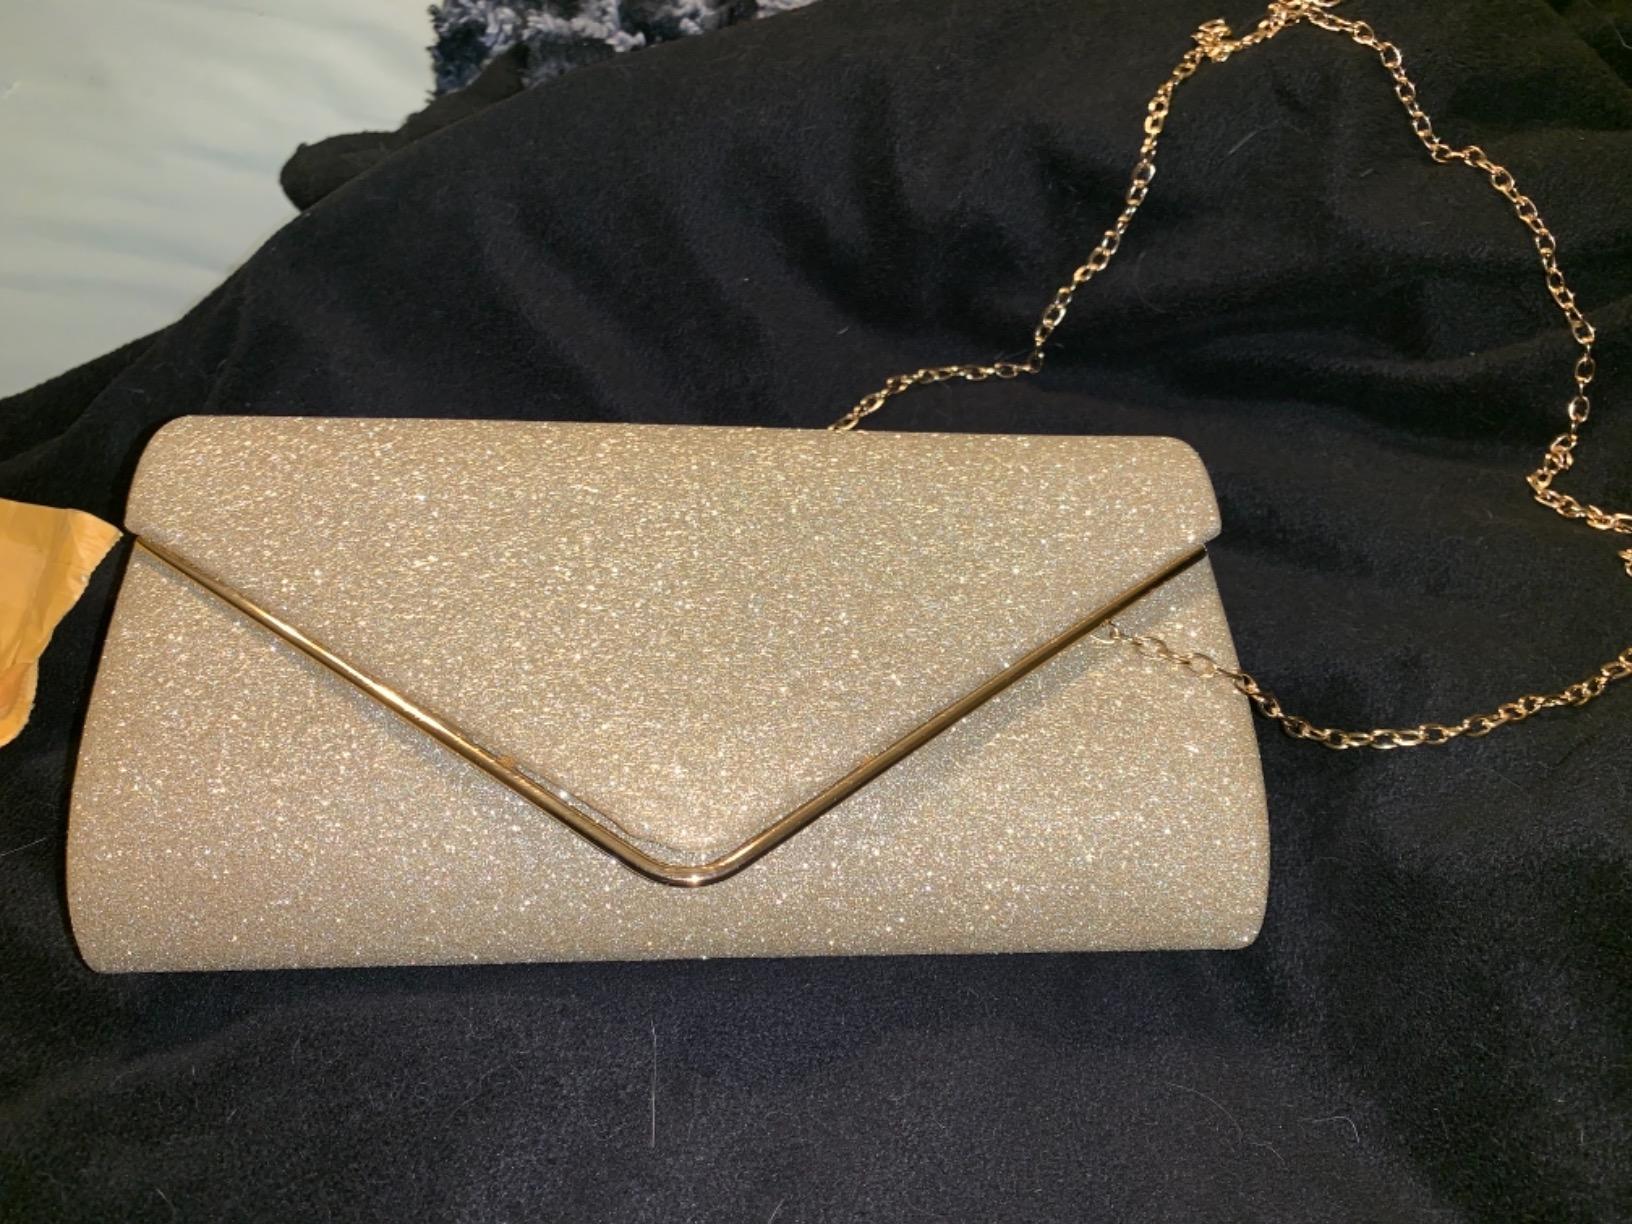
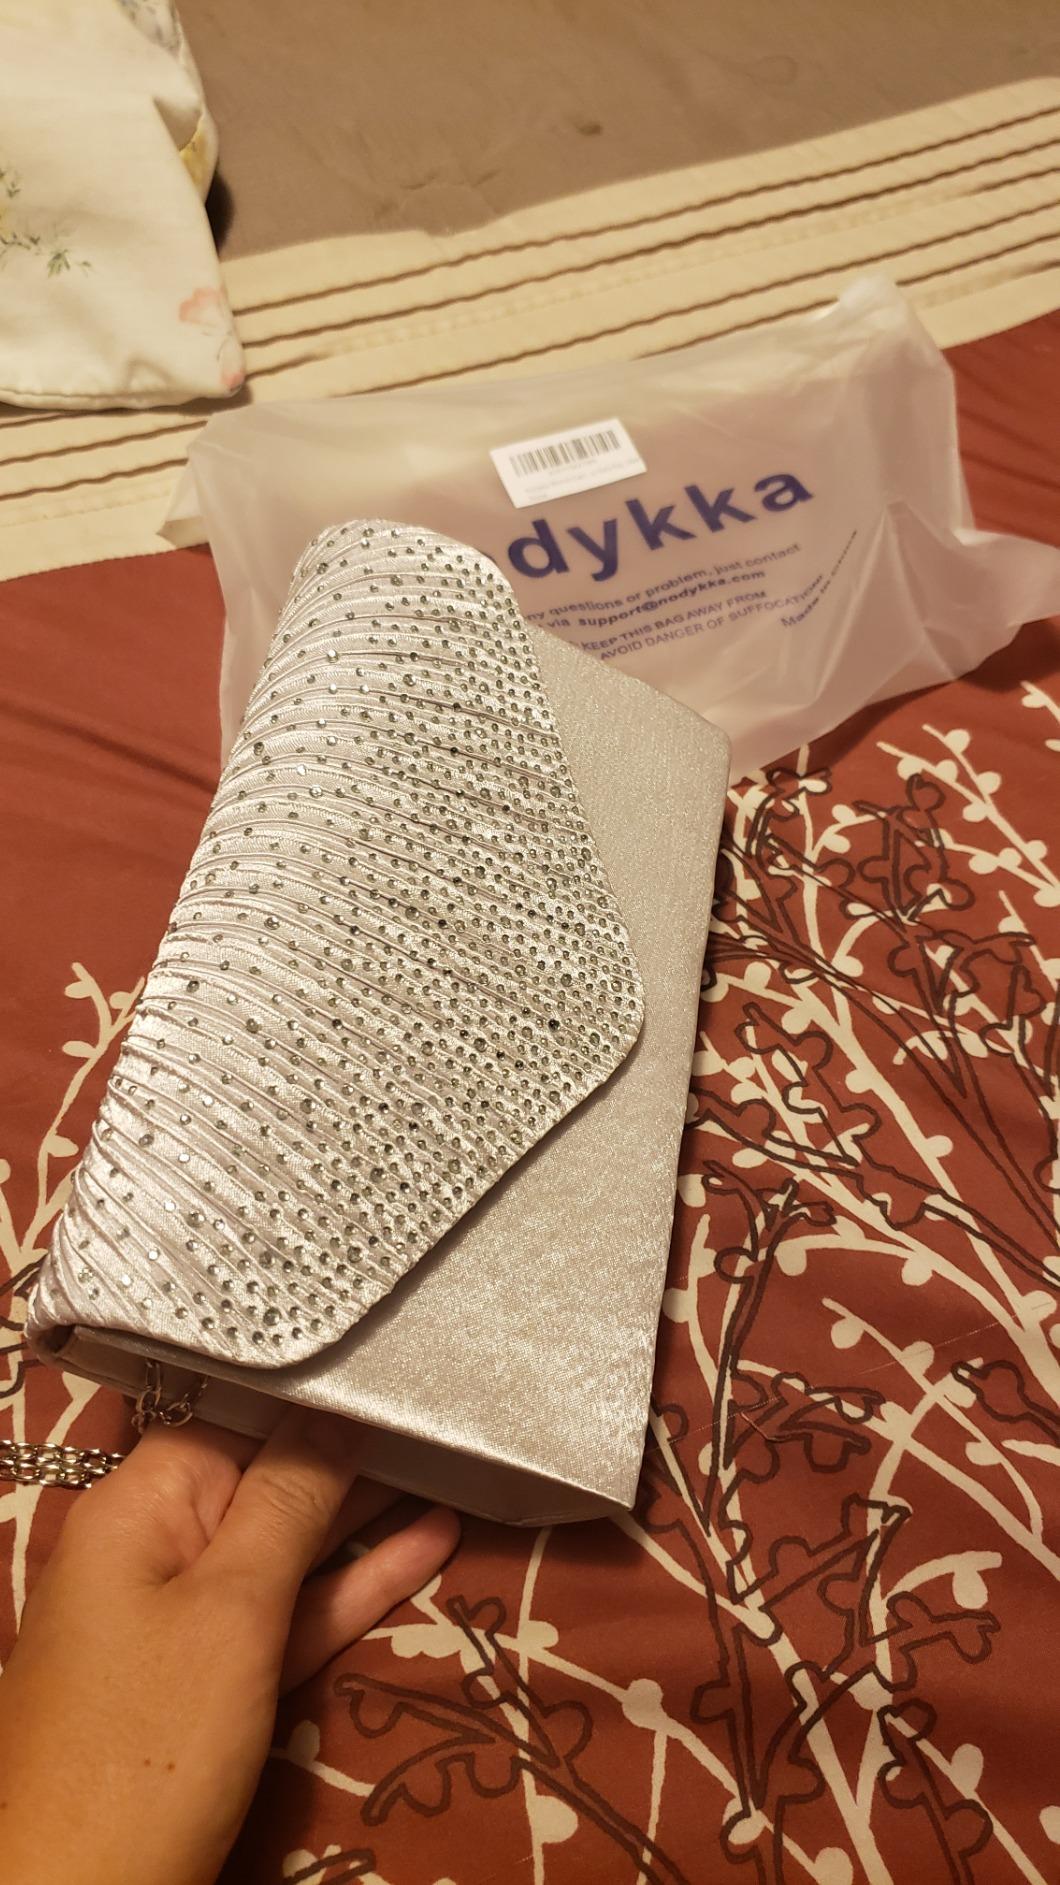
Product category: accessories_handbag
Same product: no